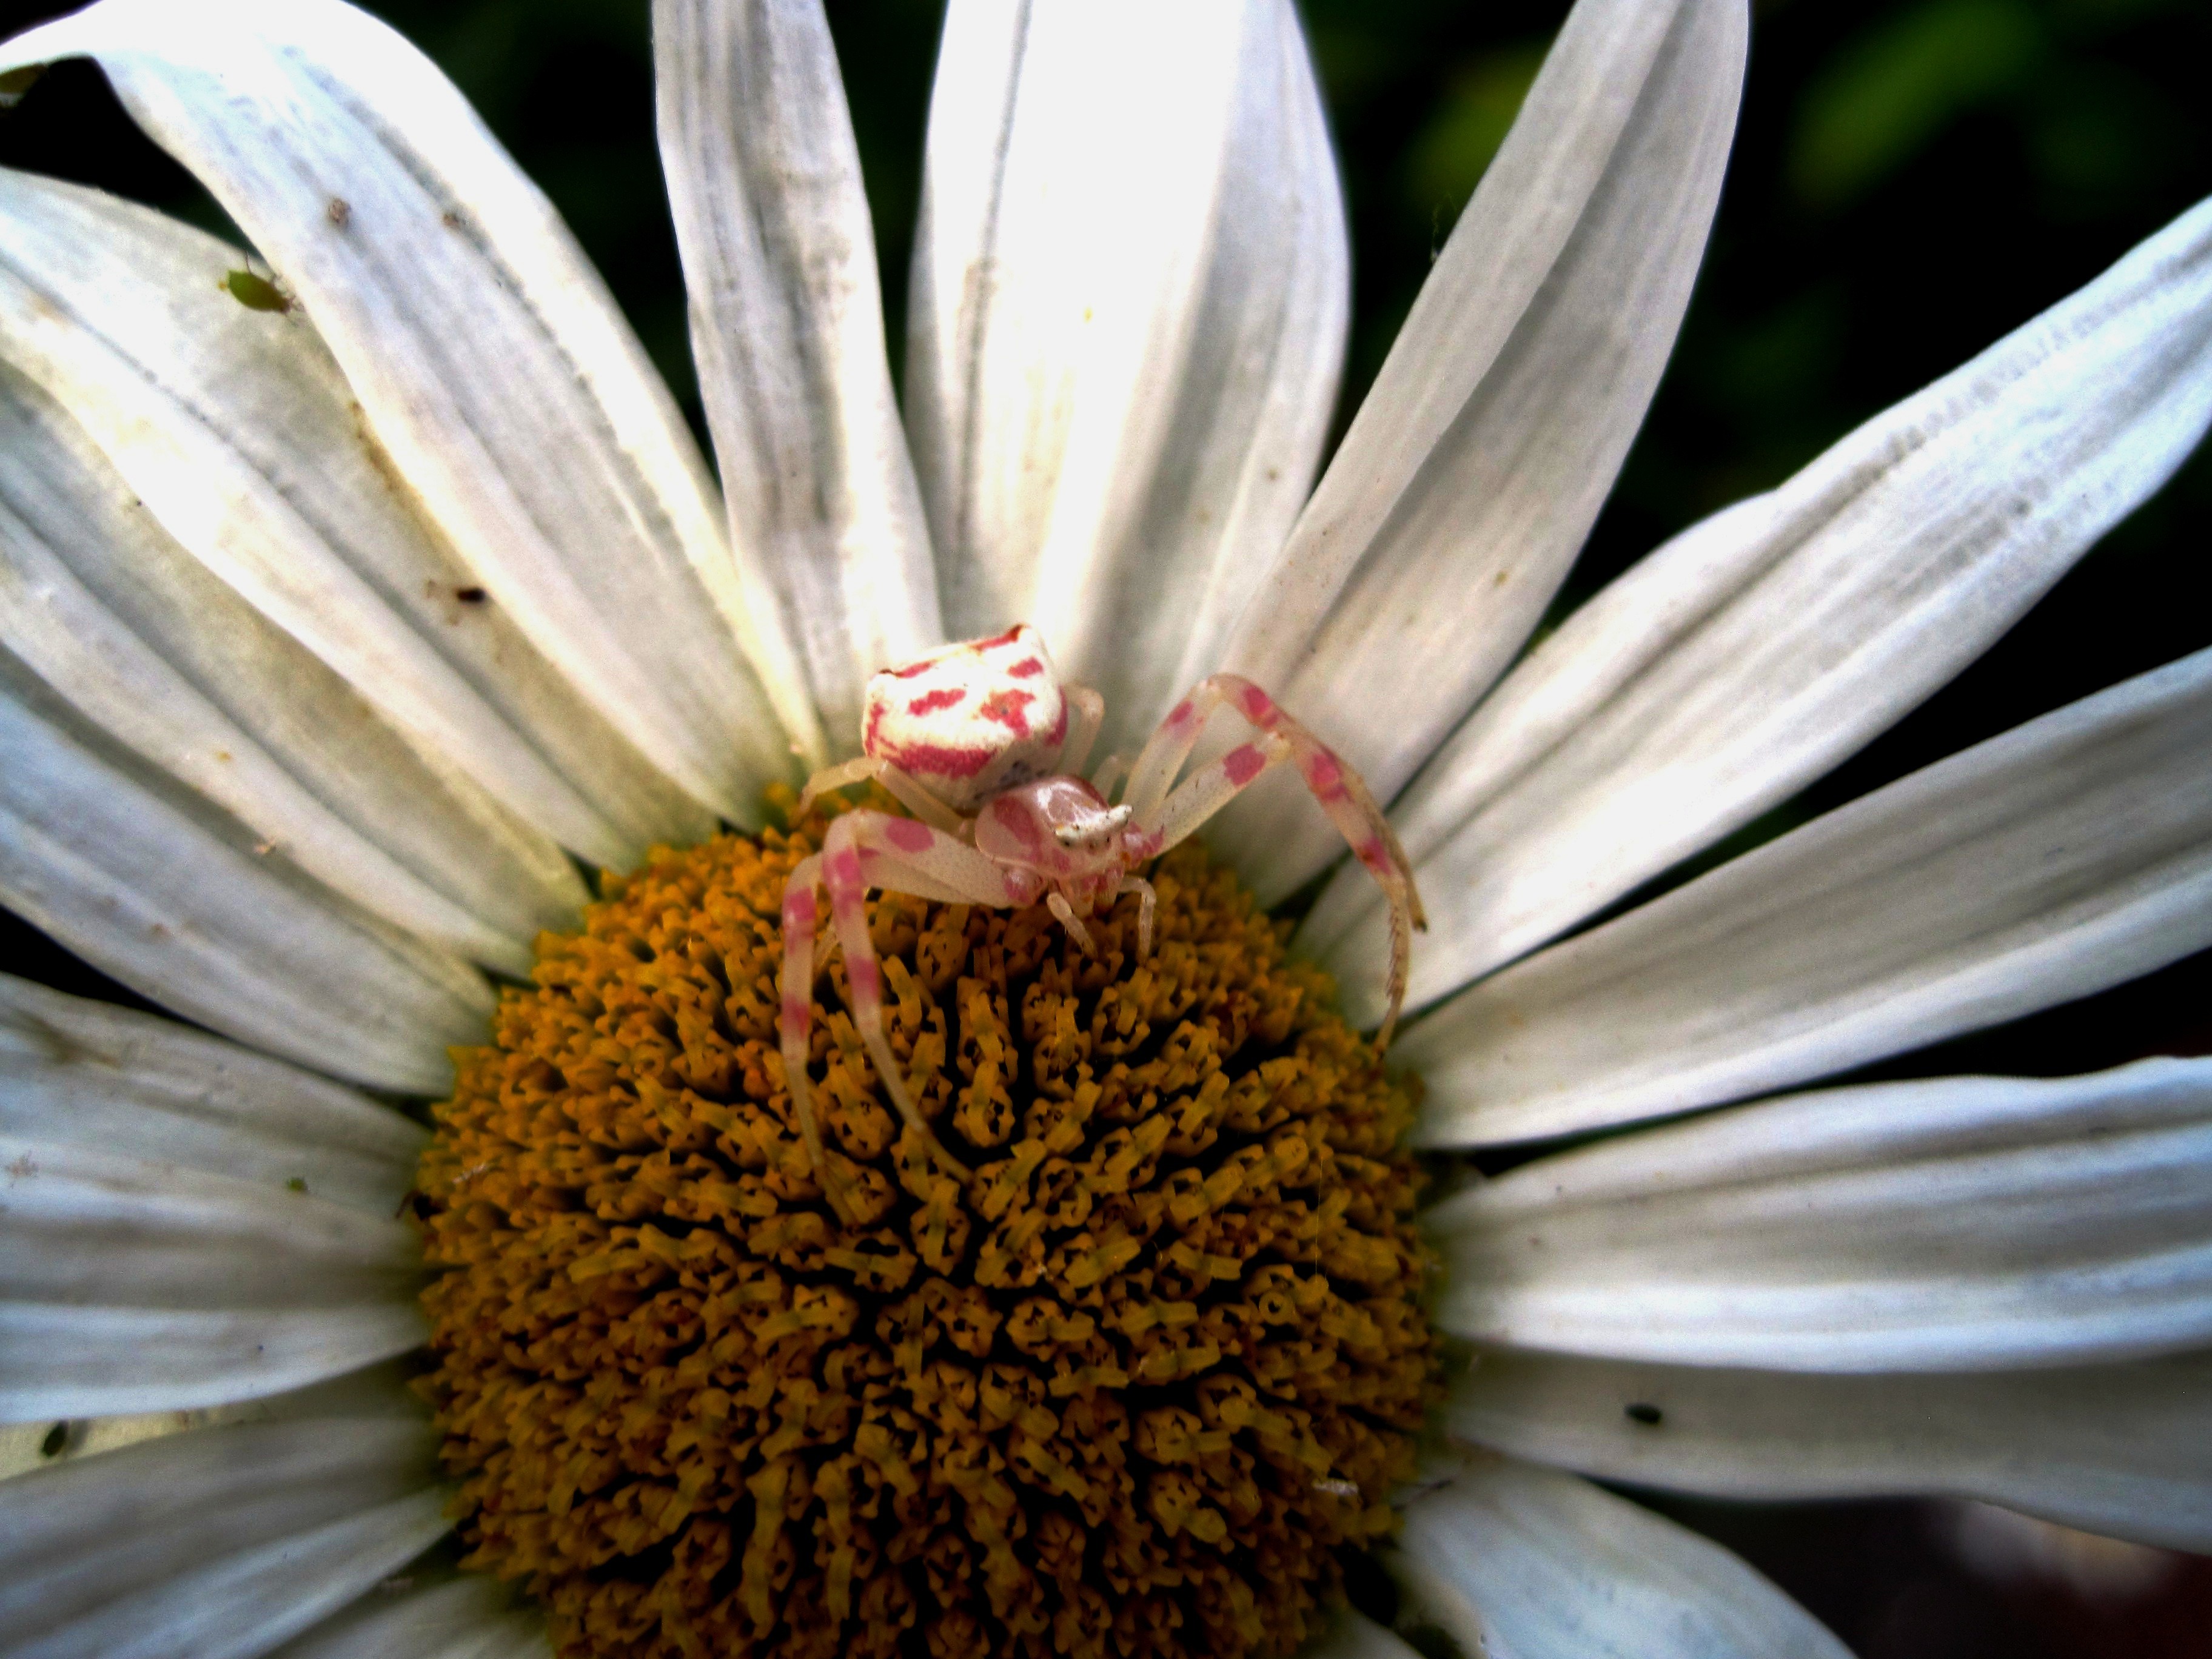
nature, light, plant, white, photography, flower, petal, daisy, small, botany, flora, wildflower, close up, petals, delicate, fragile, macro photography, flowering plant, daisy family, arachne, pink and white, yellow centre, plant stem, land plant, crab spider